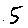
Label: 5